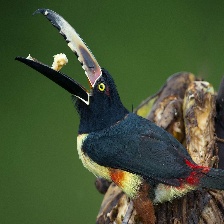
Species: COLLARED ARACARI
Scientific name: PTEROGLOSSUS TORQUATUS
ImageNet parent category: toucan